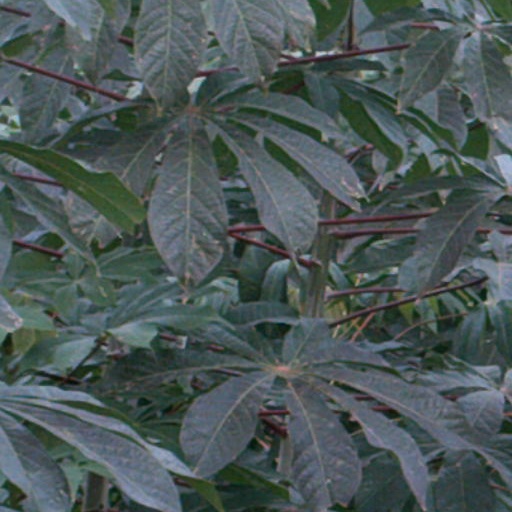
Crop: cassava